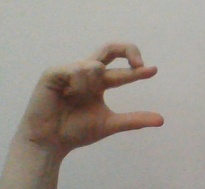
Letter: thal